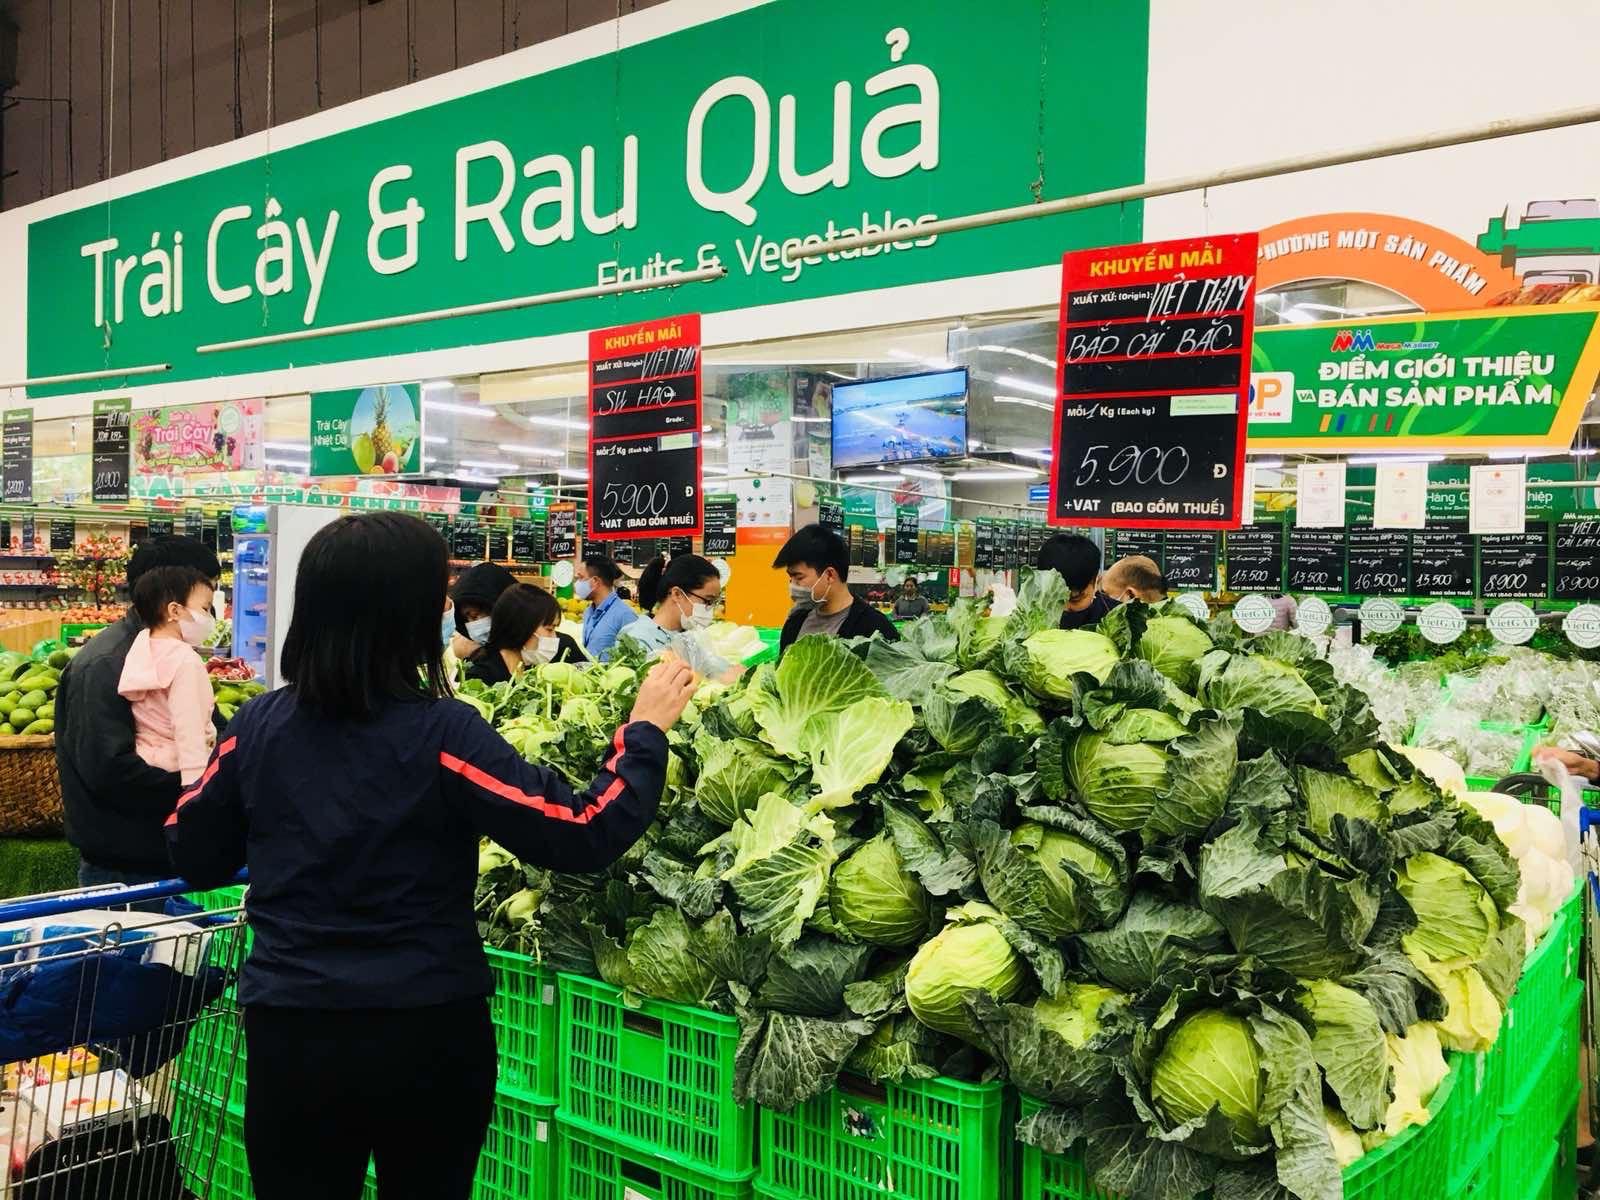
có nhiều người đang đứng xung quanh quầy hàng rau